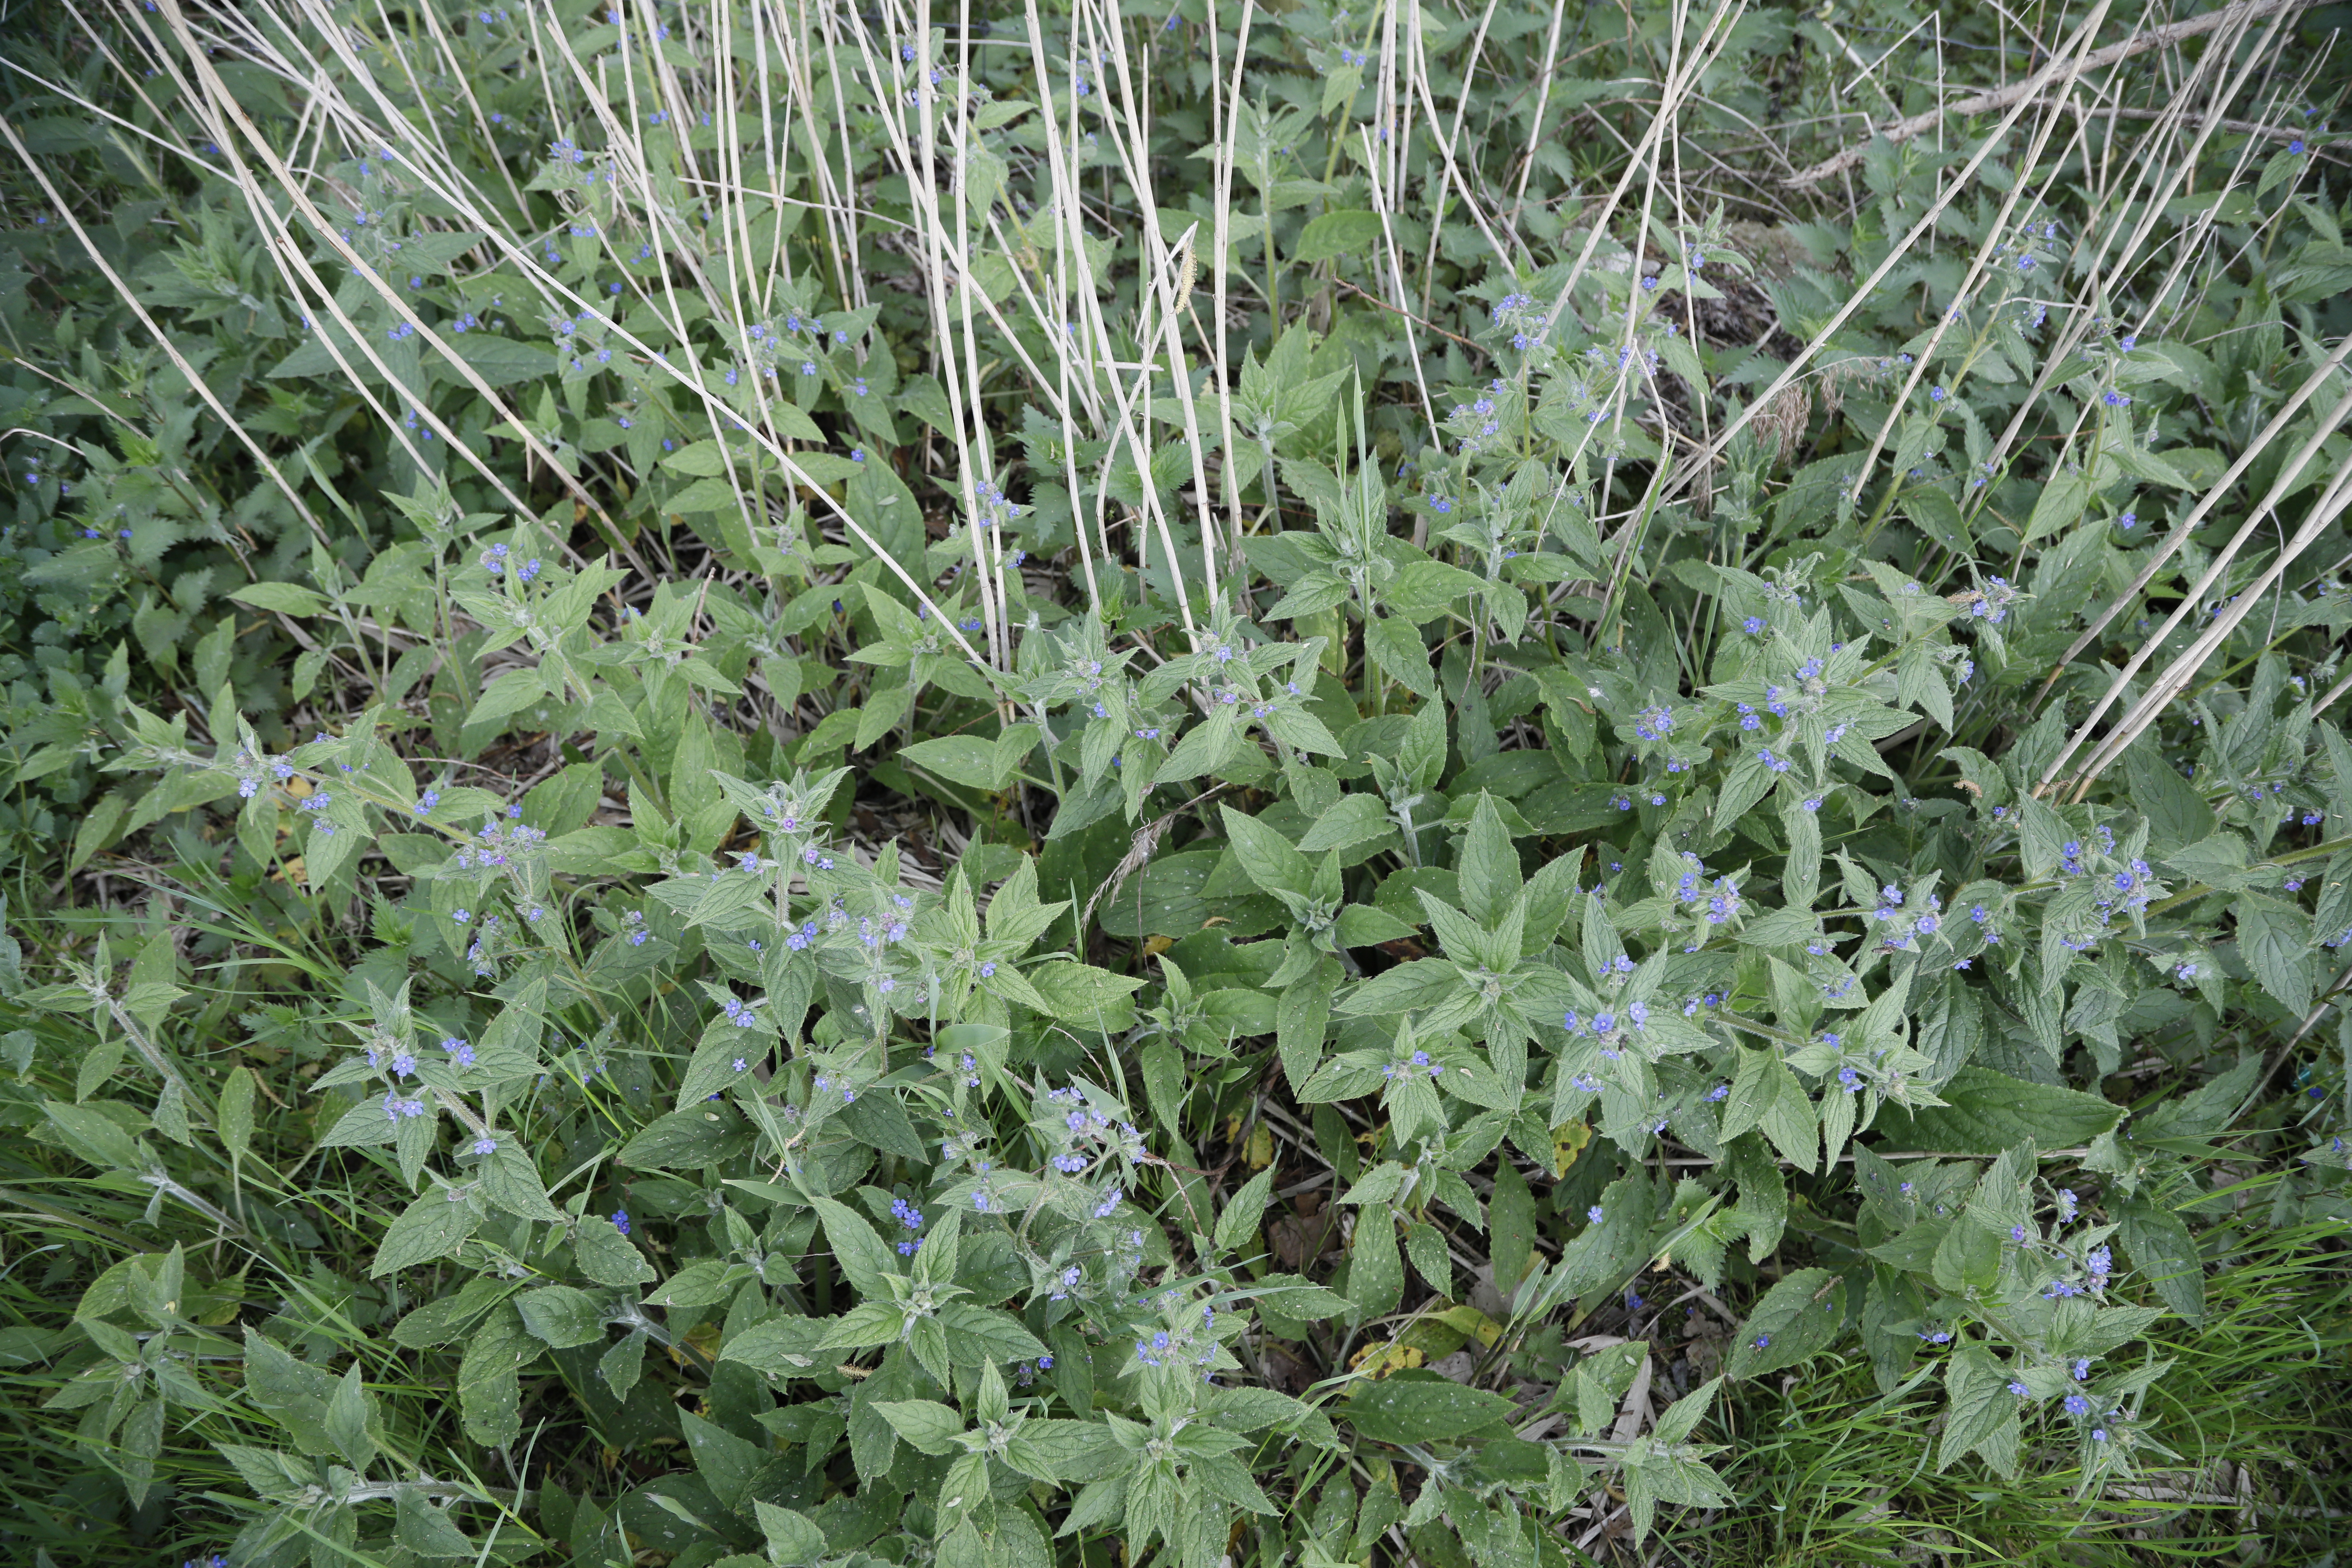
Plant species: Pentaglottis sempervirens